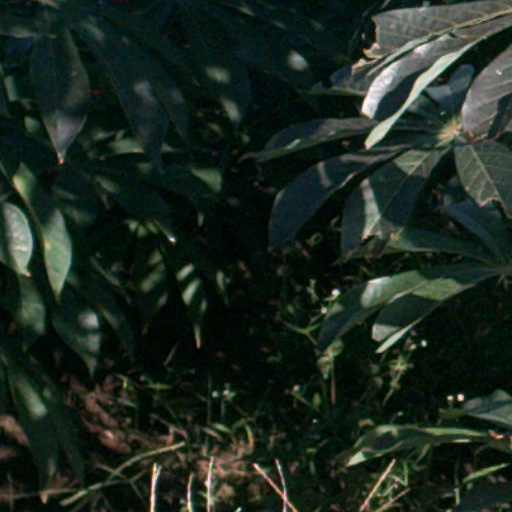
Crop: cassava